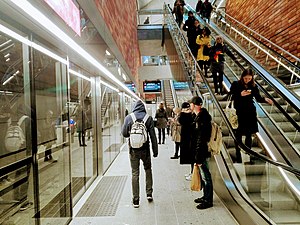
Enghave Plads Station
Enghave Plads Station er en undergrundsstation på den københavnske Metros cityring. Stationen ligger i takstzone 1 og åbnede 29. september 2019.